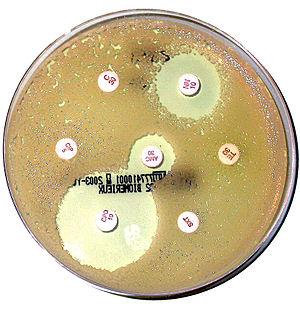
Antibiogramme d'une souche d'Escherichia coli, isolée chez un patient (image personnelle) Philippinjl 7 octobre 2005 à 14:18 (CET)
En génétique, la duplication génétique correspond à la multiplication de matériel génétique sur un chromosome. Il existe plusieurs mécanismes qui résultent de la duplication soit d'une large portion chromosomique, soit d'un gène ou bien d'une suite nucléotidique. Ces remaniements du génome représentent un moteur important dans l'évolution des génomes. Le doublement d'un gène crée une copie supplémentaire dégagée de la pression de sélection, ce qui peut permettre à la copie de muer à nouveau sans conséquences nuisibles à l'organisme. C'est un des mécanismes importants de l'évolution moléculaire.
Un antibiogramme est une technique de laboratoire visant à tester la sensibilité d'une souche bactérienne vis-à-vis d'un ou plusieurs antibiotiques supposés ou connus.
La résistance aux antibiotiques ou antibiorésistance est la capacité d'un micro-organisme à résister aux effets des antibiotiques. C'est l'une des formes de la pharmacorésistance.
Un antibiotique est une substance naturelle ou synthétique qui détruit ou bloque la croissance des bactéries. Dans le premier cas, on parle d'antibiotique bactéricide et dans le second cas d'antibiotique bactériostatique. Lorsque la substance est utilisée de manière externe pour tuer la bactérie par contact, on ne parle pas d'antibiotique mais d'antiseptique. S'il s'agit non pas d'une substance mais d'un virus, on parle de bactériophagique.